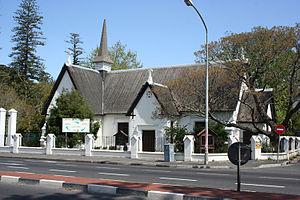
Claremont est un faubourg de la banlieue sud de la ville du Cap en Afrique du Sud, située à près de 10 kilomètres du centre-ville. C'est une importante zone résidentielle et commerciale en pleine croissance économique.